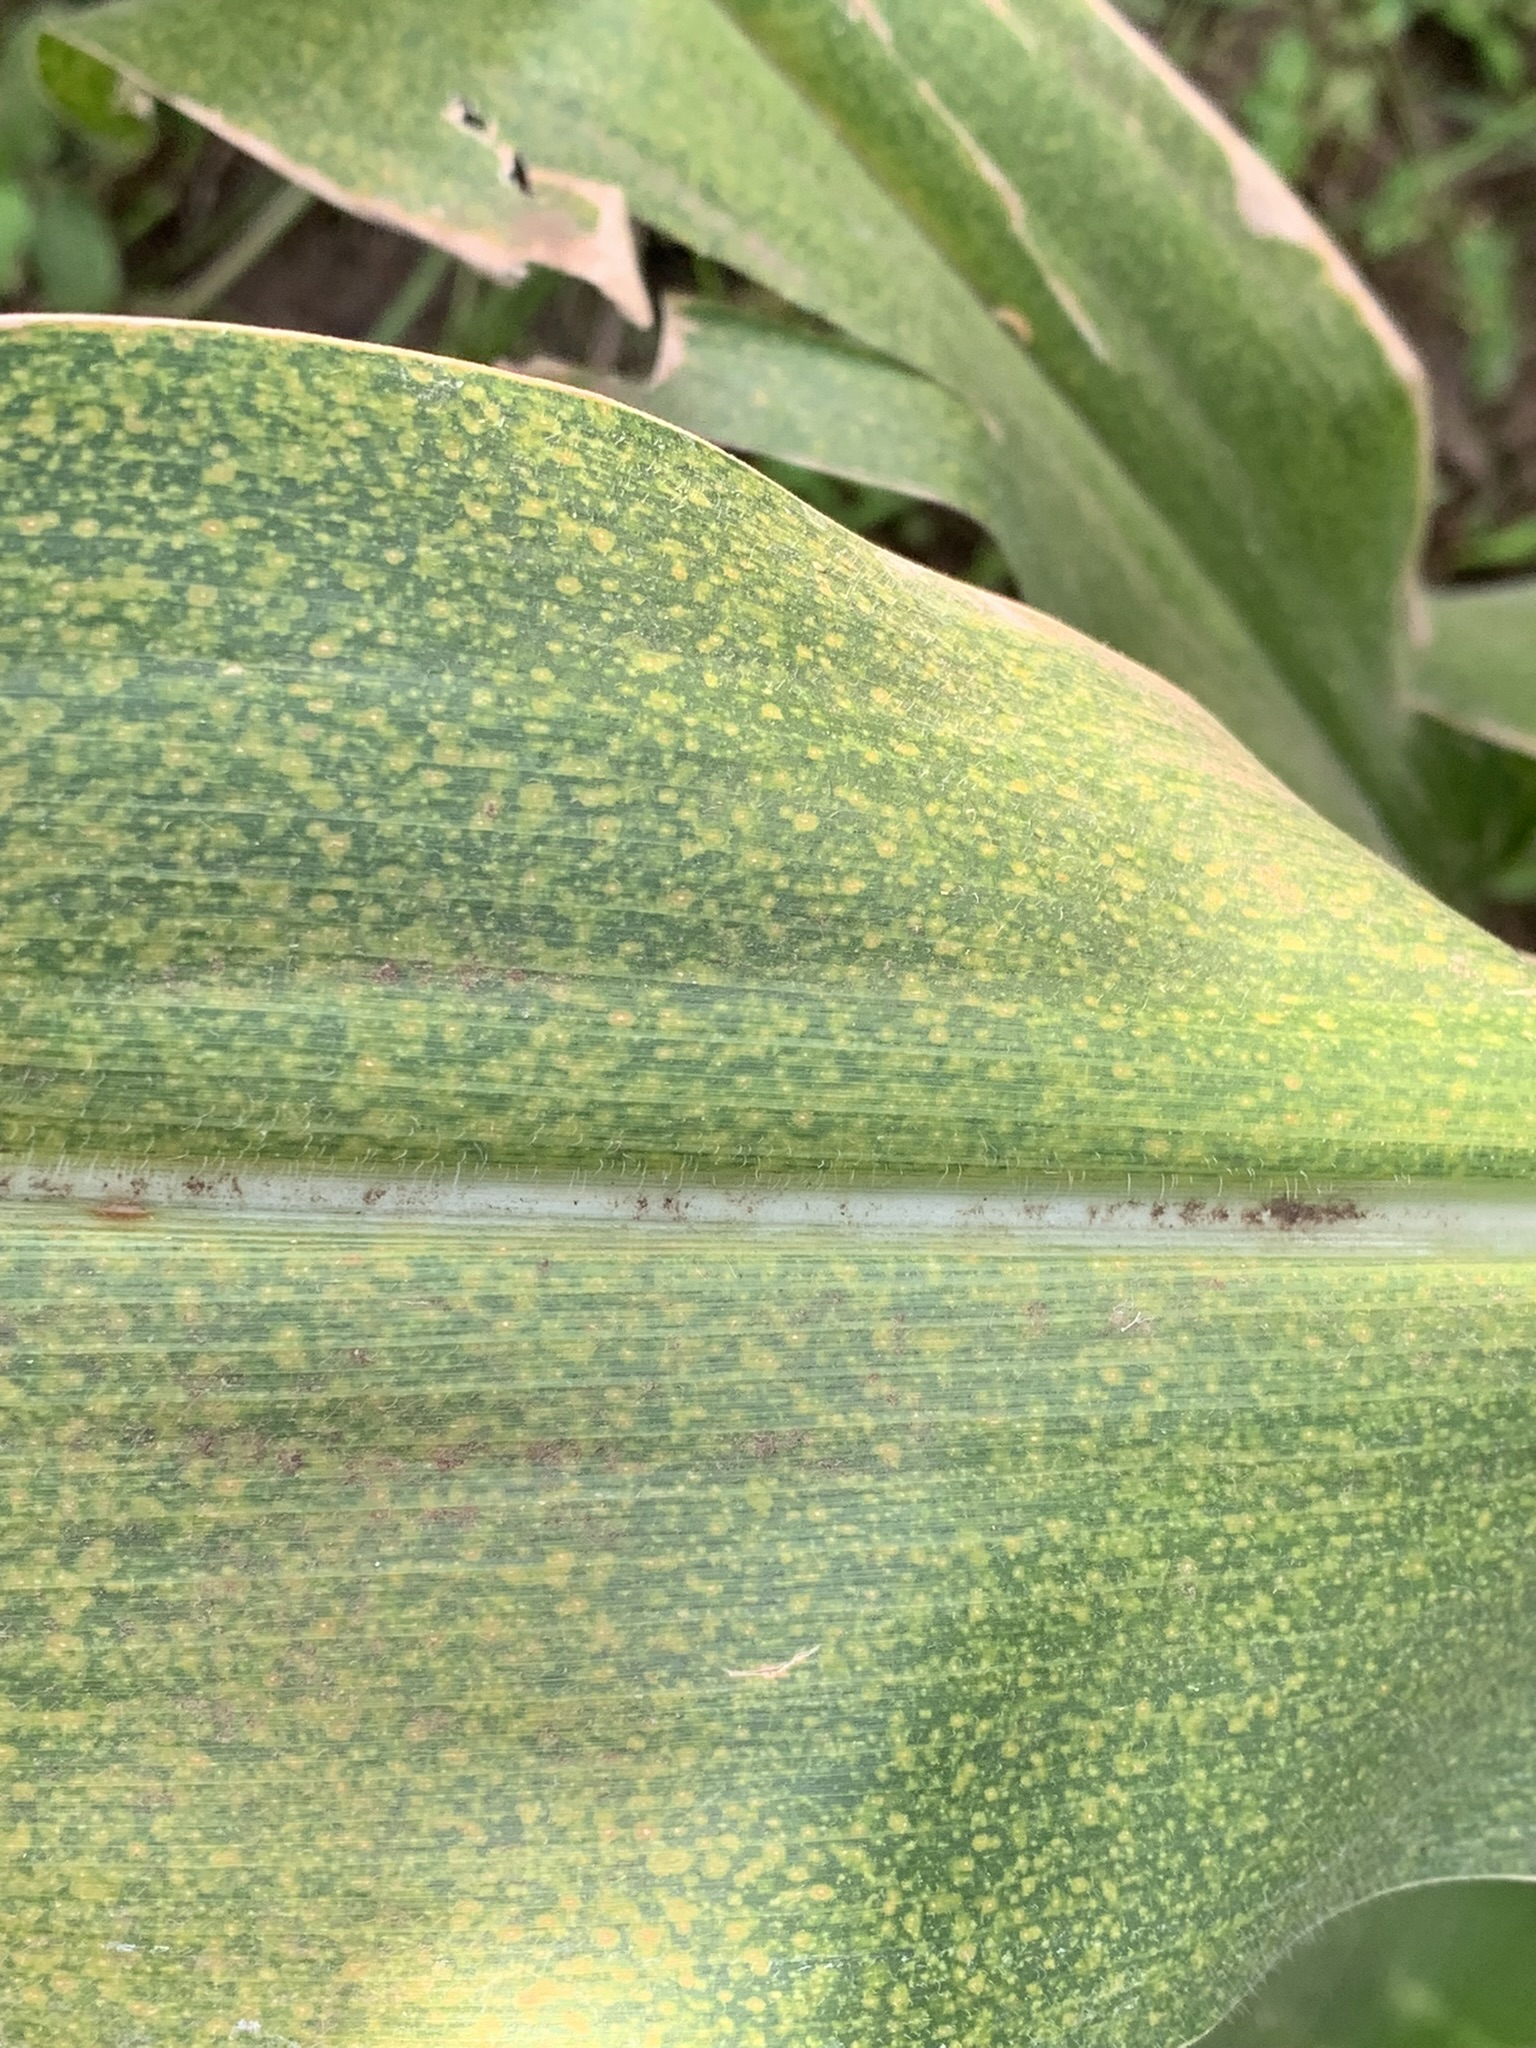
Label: MLN